Anton of Stolberg-Wernigerode

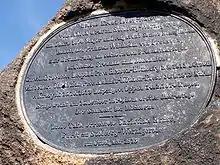
Memorial plaque from 1913 at Ilsestein hill, explaining why Count Anton erected a cross on top of the hill in 1814

Count Anton zu Stolberg-Wernigerode (23 October 1785 − 11 February 1854) was chief minister in Magdeburg, governor in the Prussian Province of Saxony and Prussian Minister of State.